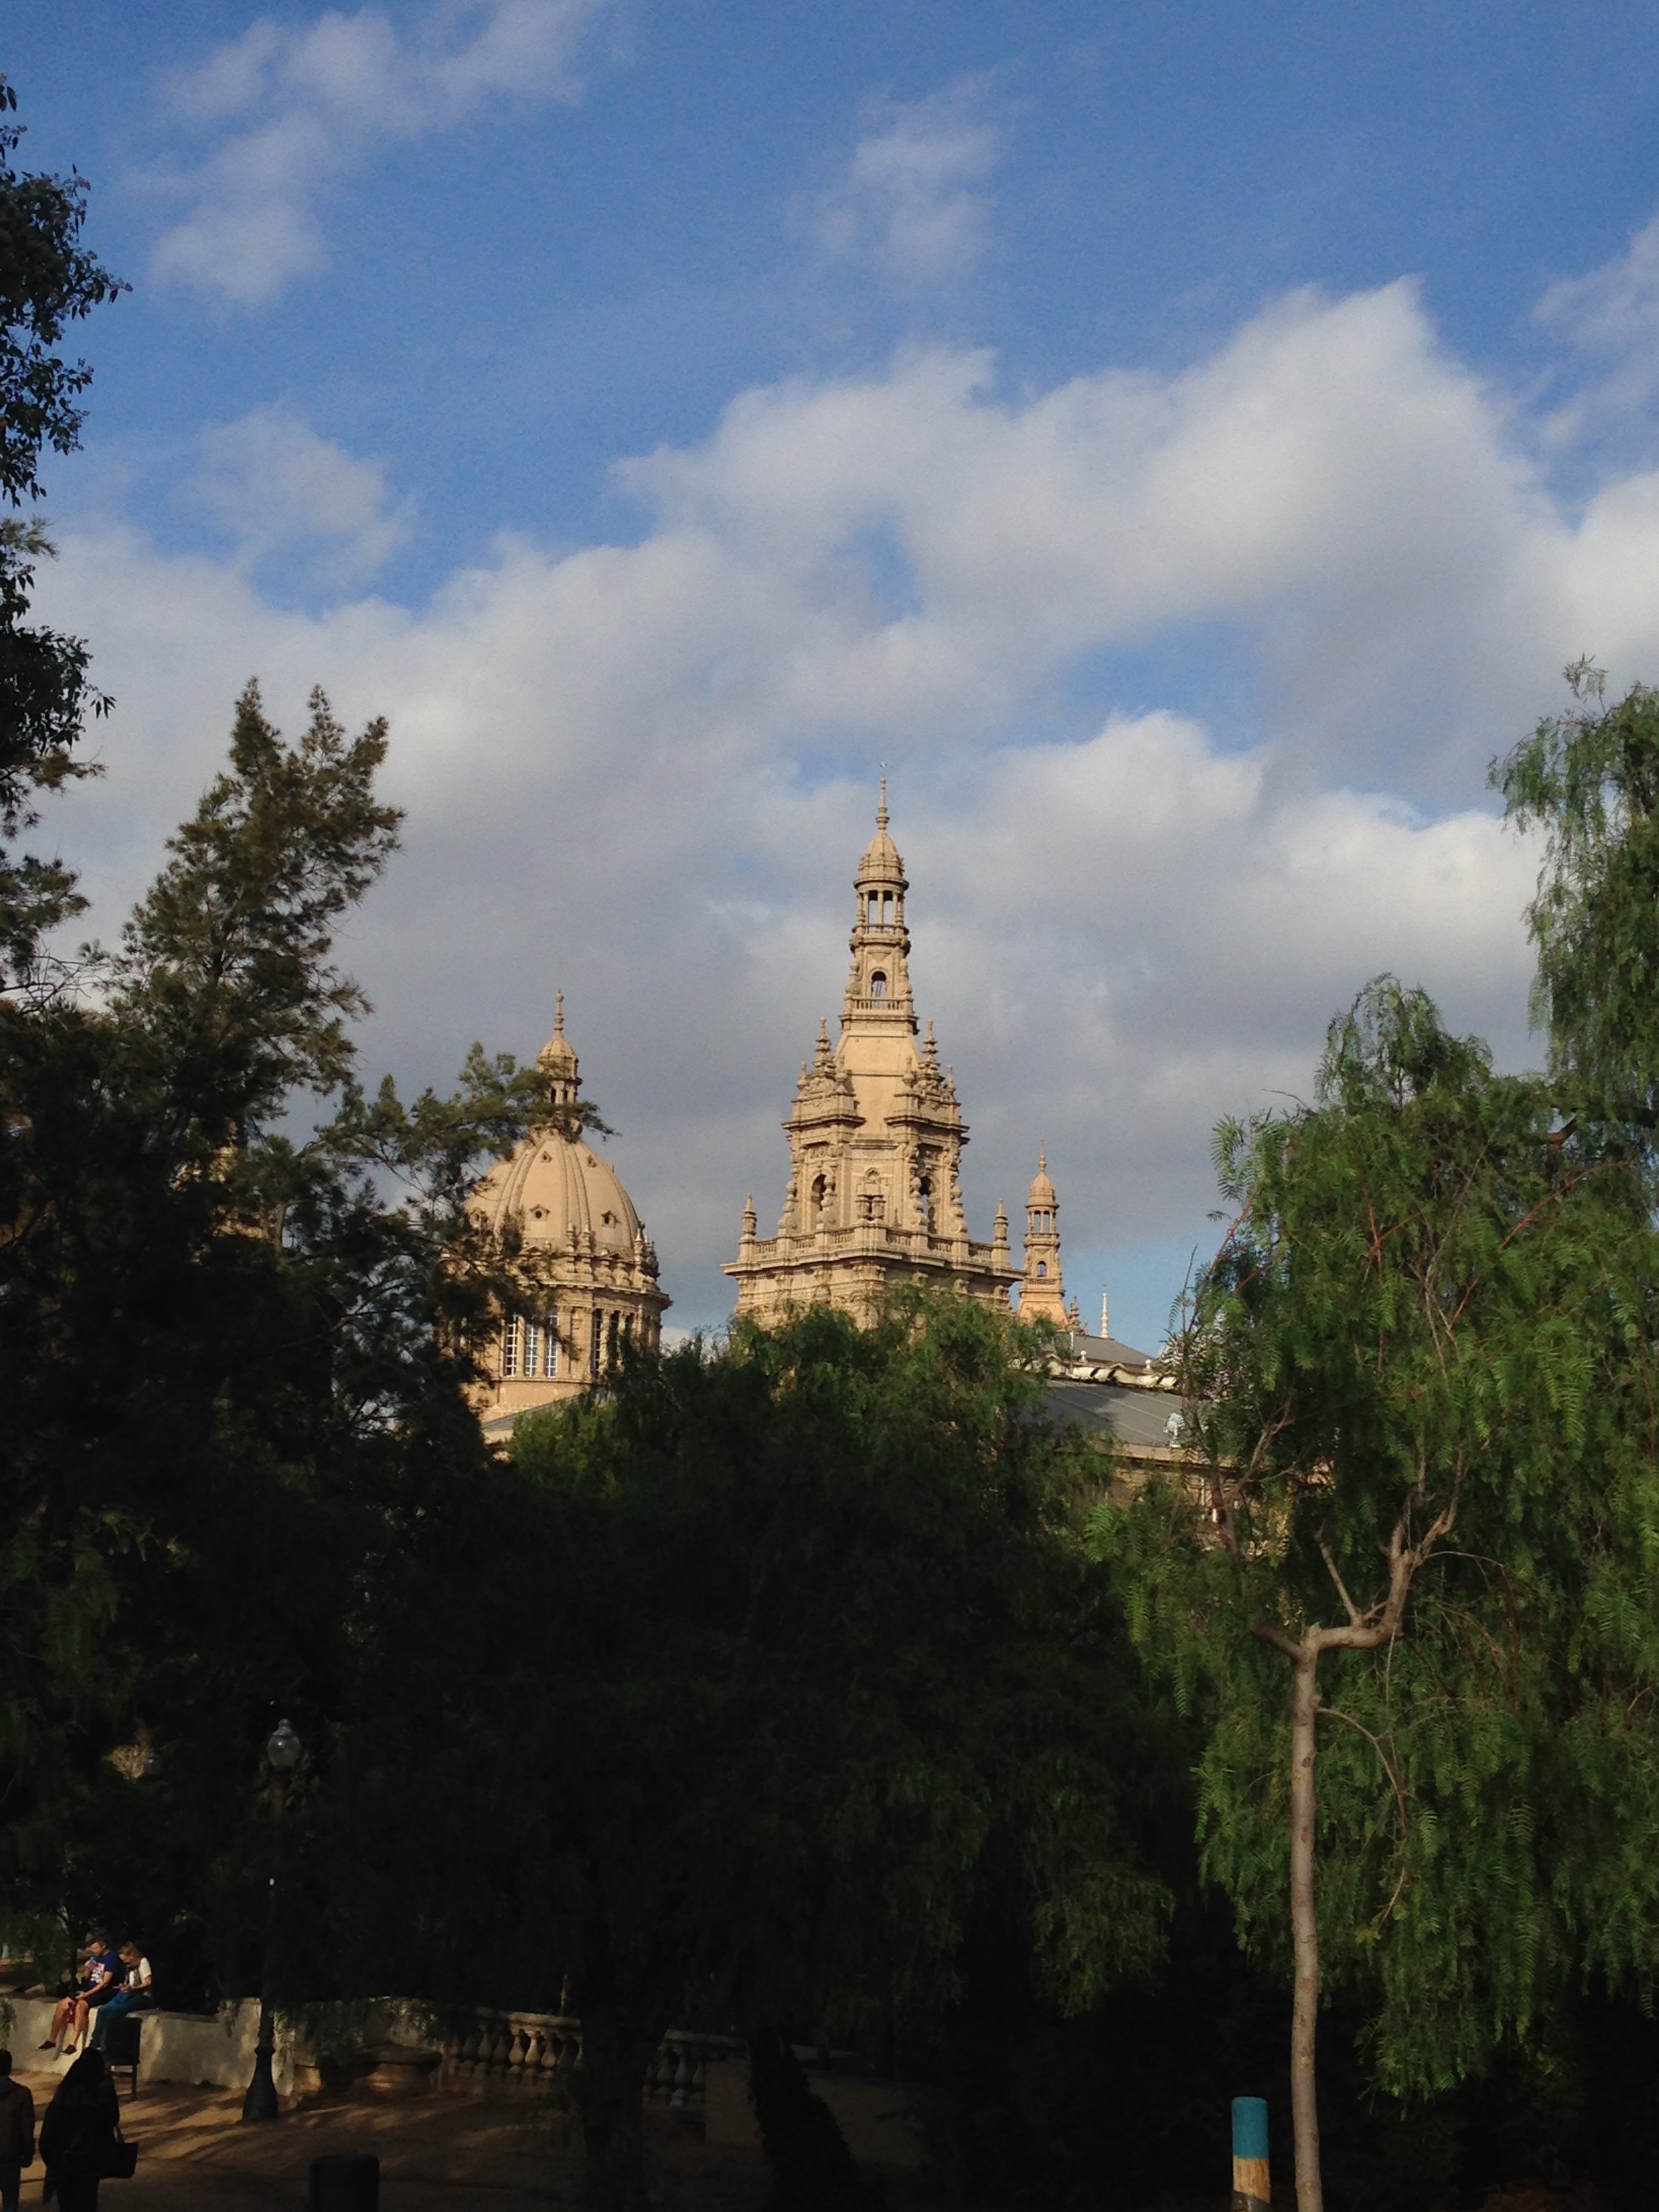
natural, sky, landmark, cloud, tree, building, architecture, tower, temple, place of worship, spire, city, plant, pagoda, world, tourist attraction, meteorological phenomenon, tourism